Polytomy

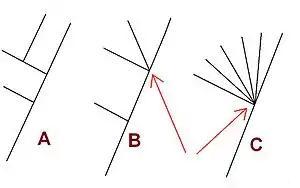
Cladograms B and C contain polytomies, where more than one branch descends from a single node.

An internal node of a phylogenetic tree is described as a polytomy or multifurcation if (i) it is in a rooted tree and is linked to three or more child subtrees or (ii) it is in an unrooted tree and is attached to four or more branches. A tree that contains any multifurcations can be described as a multifurcating tree.